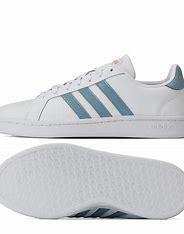
Brand: adidas
Model: neo Adidas NEO Grand Court